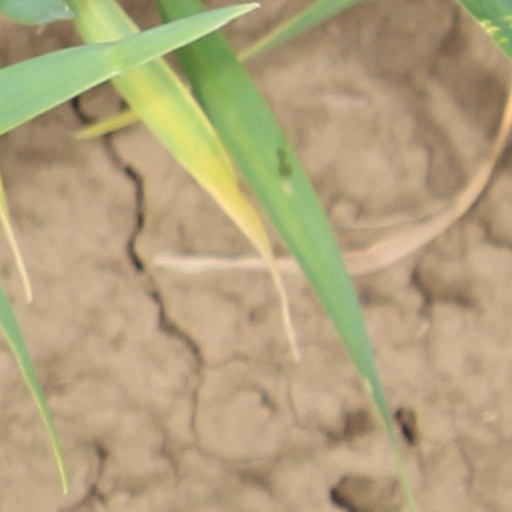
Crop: wheat